Andrej Plenković

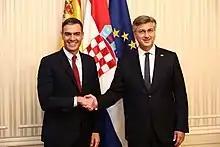
Plenković alongside Spanish prime minister Pedro Sánchez, 6 October 2021

Following a deal with the HNS, the government introduced an education reform starting with a pilot program in the 2018/2019 school year. The renewable energy tariff was raised in August 2017 to stimulate the production of renewable energy, which is the source of 28% of the country's energy demand. The move also resulted in increased electricity bills. The Croatian Parliament ratified the convention on preventing and combating violence against women and domestic violence, known as the Istanbul Convention, in April 2018. Though there was a split within the HDZ over ratifying the convention, the Plenković cabinet unanimously supported it. In October 2018, the government introduced a pension reform bill that would penalise early retirement and set the retirement age to 67 starting from 2033, instead of 2038 as defined by a 2014 law. The move sparked large protests from trade unions. They launched a referendum initiative against the law and collected more than 700,000 signatures. Instead of calling a referendum, the government backed down and lowered the retirement age back to 65.